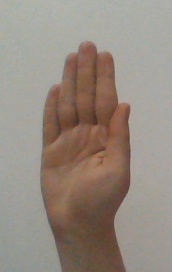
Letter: seen